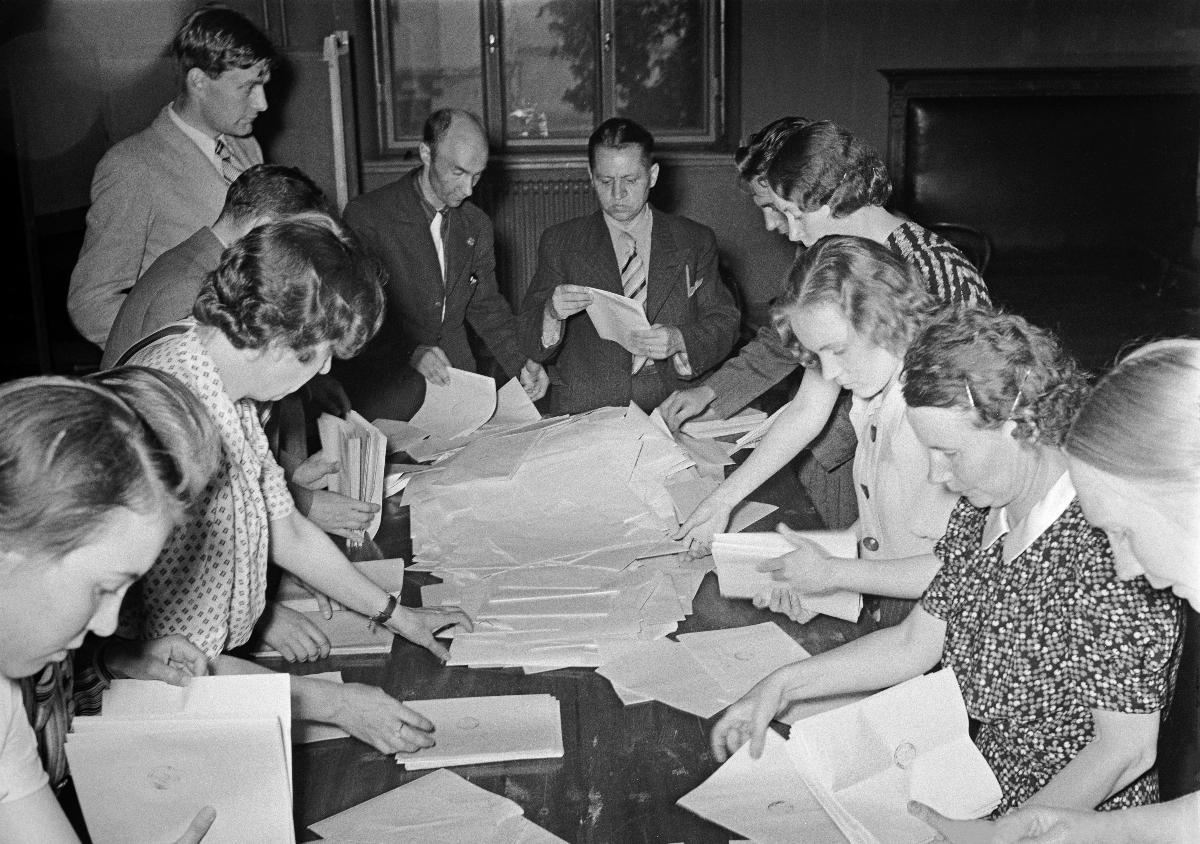
Eduskuntavaalit 1939
Riksdagsvalet 1939; Parliamentary Election in Finland 1939
sisällön kuvaus: Eduskuntavaalit 1939. Ääntenlaskentaa Helsingissä 4.7.1939. content description: The Parliamentary Election in Finland 1939. Vote counting in Helsinki 4.7.1939. innehållsbeskrivning: Riksdagsvalet 1939. Rösträkning i Helsingfors 4.7.1939.
Kuvaaja: Sundström, Hugo, kuvaaja
Vuosi: 1939
Paikka: Suomi, Uusimaa, Helsinki
Aiheet: HBL; vaalit; eduskuntavaalit; ääntenlaskennat; elections; general elections; politics; election; parliamentary election; vote countings; val (samhälleliga händelser); riksdagsval; politik; val; rösträkningar